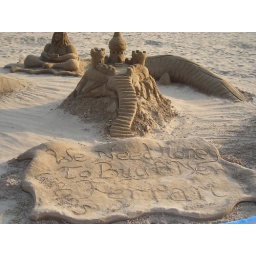
Some amazing sand sculpture on the beach in Sitges.